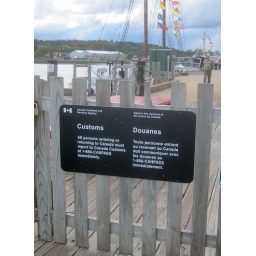
standard issue sign at all water borders in this part of Canada.